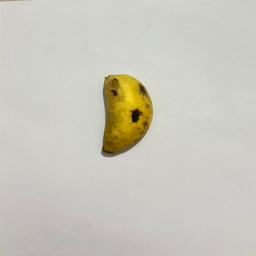
Banana variety: Sabri Kola